Winchester Model 1200

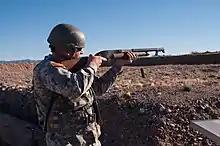
An Arizona National Guard firing a Model 1200, 2015

A small number of the Model 1200 were acquired by the United States Army in 1968 and 1969. This militarized Model 1200 was fitted with a perforated handguard (bayonet band) over the 12-gauge barrel chambered for shot shells. The bayonet band incorporated a bayonet mount and front sling swivel. A rear sling swivel was affixed to the underside of the wooden buttstock. The fore-end was also timber. The bayonet mount accepted the M1917 bayonet.